Felix Reda

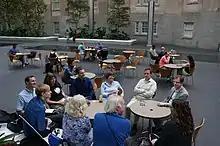
MEP Reda at informal meeting in Washington, DC, concerning copyright issues in the United States (2015)

On 26 January 2022, Reda announced that he is transgender and now uses the first name Felix.